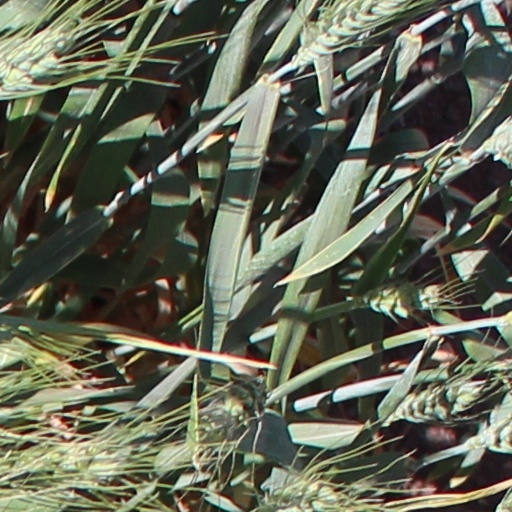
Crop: wheat